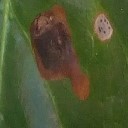
Label: Miner